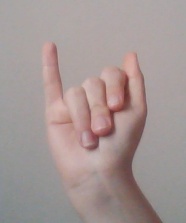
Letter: meem